Alan Moore

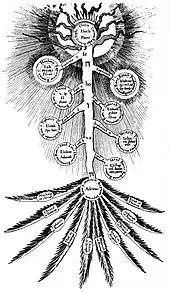
The Kabbalistic tree of life, which serves as a structural device for a chapter in "Promethea"

Moore's series "Promethea", which told the story of a teenage girl, Sophie Bangs, who is possessed by an ancient pagan goddess, the titular Promethea, explored many occult themes, particularly the Qabalah and the concept of magic, with Moore stating that "I wanted to be able to do an occult comic that didn't portray the occult as a dark, scary place, because that's not my experience of it ... ["Promethea" was] more psychedelic ... more sophisticated, more experimental, more ecstatic and exuberant." Drawn by J. H. Williams III, it has been described as "a personal statement" from Moore, being one of his most personal works, and that it encompasses "a belief system, a personal cosmology".